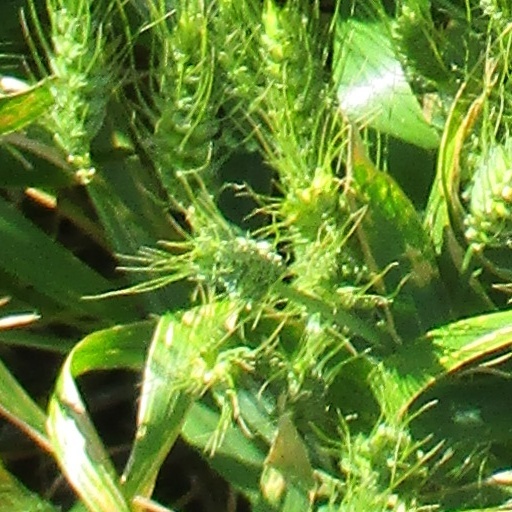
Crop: wheat